Alain Lacouchie

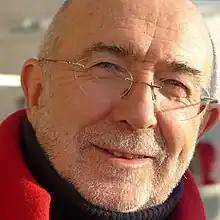
Lacouchie in 2017

Alain Lacouchie (28 May 1946 – 3 February 2023) was a French poet, illustrator, and photographer. He wrote numerous collections of poetry, many of which he also illustrated.